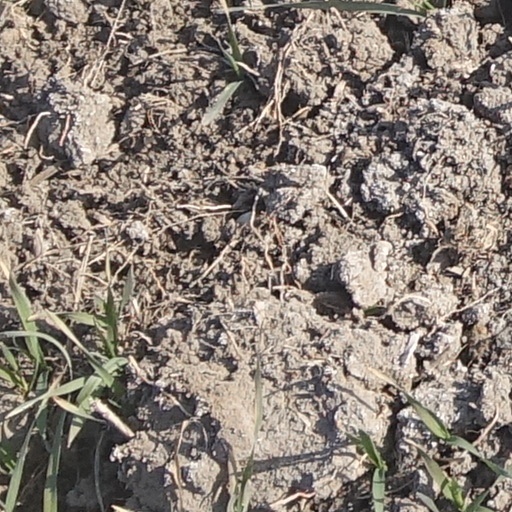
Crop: wheat